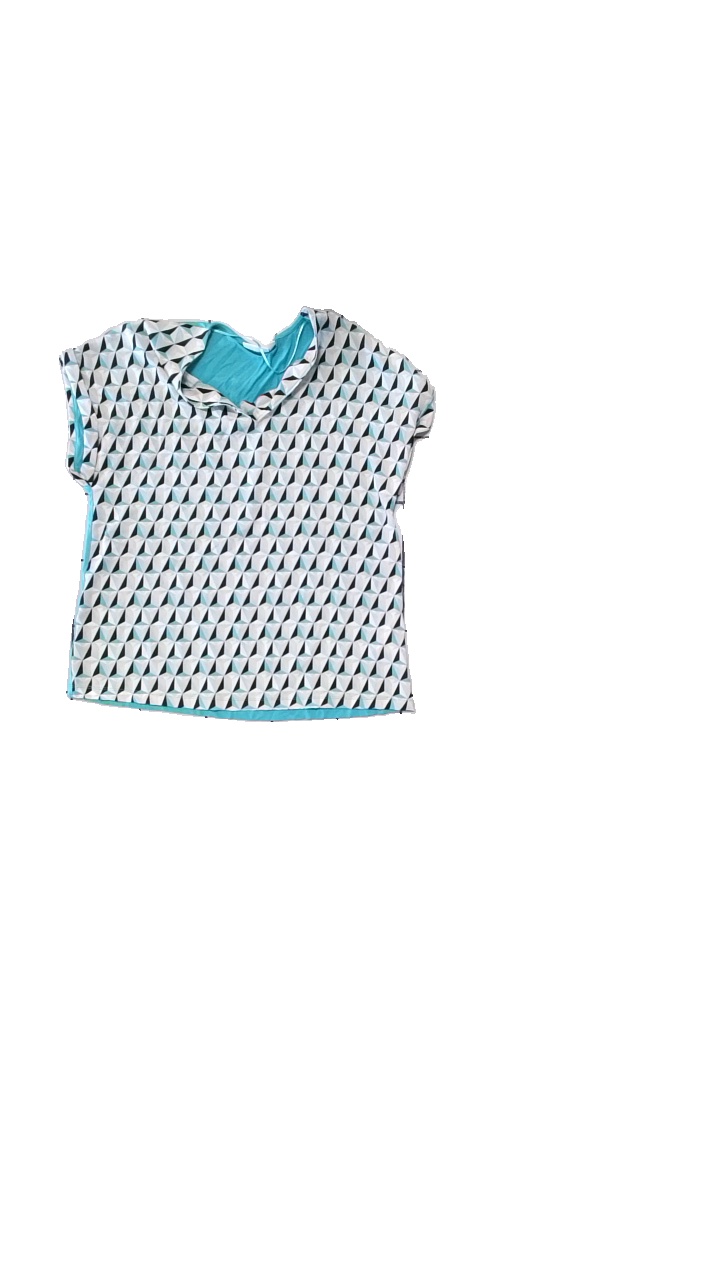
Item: Blouse (Ladies)
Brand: Kappahl
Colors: Multicolor, Turquoise, Black
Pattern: Geometric print
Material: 100% Polyester, Fabric: 95% Viscose, 5% Elastane
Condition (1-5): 4
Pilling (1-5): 4
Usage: Reuse
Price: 50-100